Tongdosa

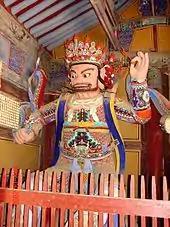
One of the Four Heavenly Kings, Virūpākṣa - King of the West, in the Tongdosa Guardian Gate

Korea's largest temple, Tongdosa, is often called "the temple without a Buddha" because it contains no outdoor statues of the Buddha; rather it is arranged around several stupas which contain Jajang-yulsa's relics of the historical Buddha.